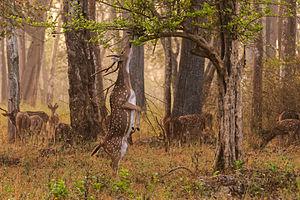
Un cerf axis (Axis axis) dans le Parc national de Nagarhole (Inde). മലയാളം: ആൺ പുള്ളിമാൻ (Axis axis) നാഗർഹോളെ ദേശീയോദ്യാനത്തിൽ ഒരു മഞ്ഞണിഞ്ഞ പ്രഭാതത്തിൽ മേയുന്നു.